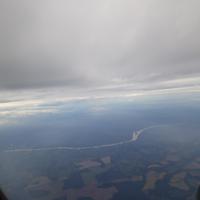
Weather: cloudy or overcast